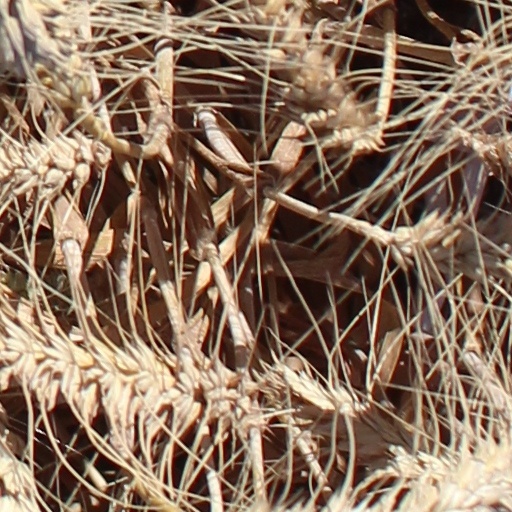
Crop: wheat